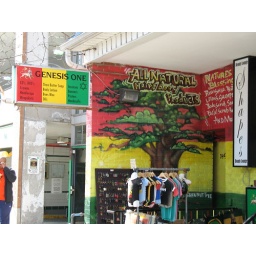
Signs and graffiti with red, green, blue and yellow in one shot. (PowershotA640)